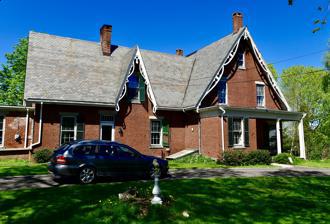
Building: Gen. Davis Tillson House
Country: United States of America
Year built: 1853
Historic house in Maine, United States United States historic place Gen. Davis Tillson House U.S. National Register of Historic Places Location 157 Talbot Ave., Rockland, Maine Coordinates 44°6′34″N 69°7′19″W / 44.10944°N 69.12194°W / 44.10944; -69.12194 Area 0.5 acres (0.20 ha) Built 1853 ( 1853 ) Architectural style Gothic Revival NRHP reference No. 83000464 Added to NRHP January 11, 1983 The Gen. Davis Tillson House is a historic house at 157 Talbot Avenue in Rockland, Maine .  Built in 1853, it is one of the region's finest examples of residential Gothic Revival architecture, and is unusual statewide for its execution in brick.  It was built for Davis Tillson , a general during the American Civil War and a prominent local businessman, and was listed on the National Register of Historic Places in 1983. Description and history The Tillson House stands on the north side of Talbot Avenue, in a rural residential area west of downtown Rockland.  It is 2 + 1 ⁄ 2 stories in height, with a gabled roof, brick walls, and wooden trim.  The gables are steep, in the Gothic Revival tradition, and the main end gables as well as dormer gables are decorated with jigsawn vergeboard.  The front facade is six bays wide, with the right three in a projecting gabled section.  Two of that gables bays are recessed, forming a porch with Gothic columns, and the gable edge extends to a crested railing above the first floor.  Most windows are sash, with granite sills and lintels; windows near the gable peaks have Gothic-arched tops and granite sills. The house was built in 1853, and is the only major example of the Gothic Revival in Rockland.  The house was built for Brigadier General Davis Tillson, and artillery and infantry commander in the American Civil War, seeing action at Cedar Mountain and elsewhere.  Tillson was also a prominent local businessman, owning some of Rockland's lime manufactories, and building its large city wharf. See also Tillson Farm Barn , an architecturally distinguished barn built by Tillson in Rockport National Register of Historic Places listings in Knox County, Maine References